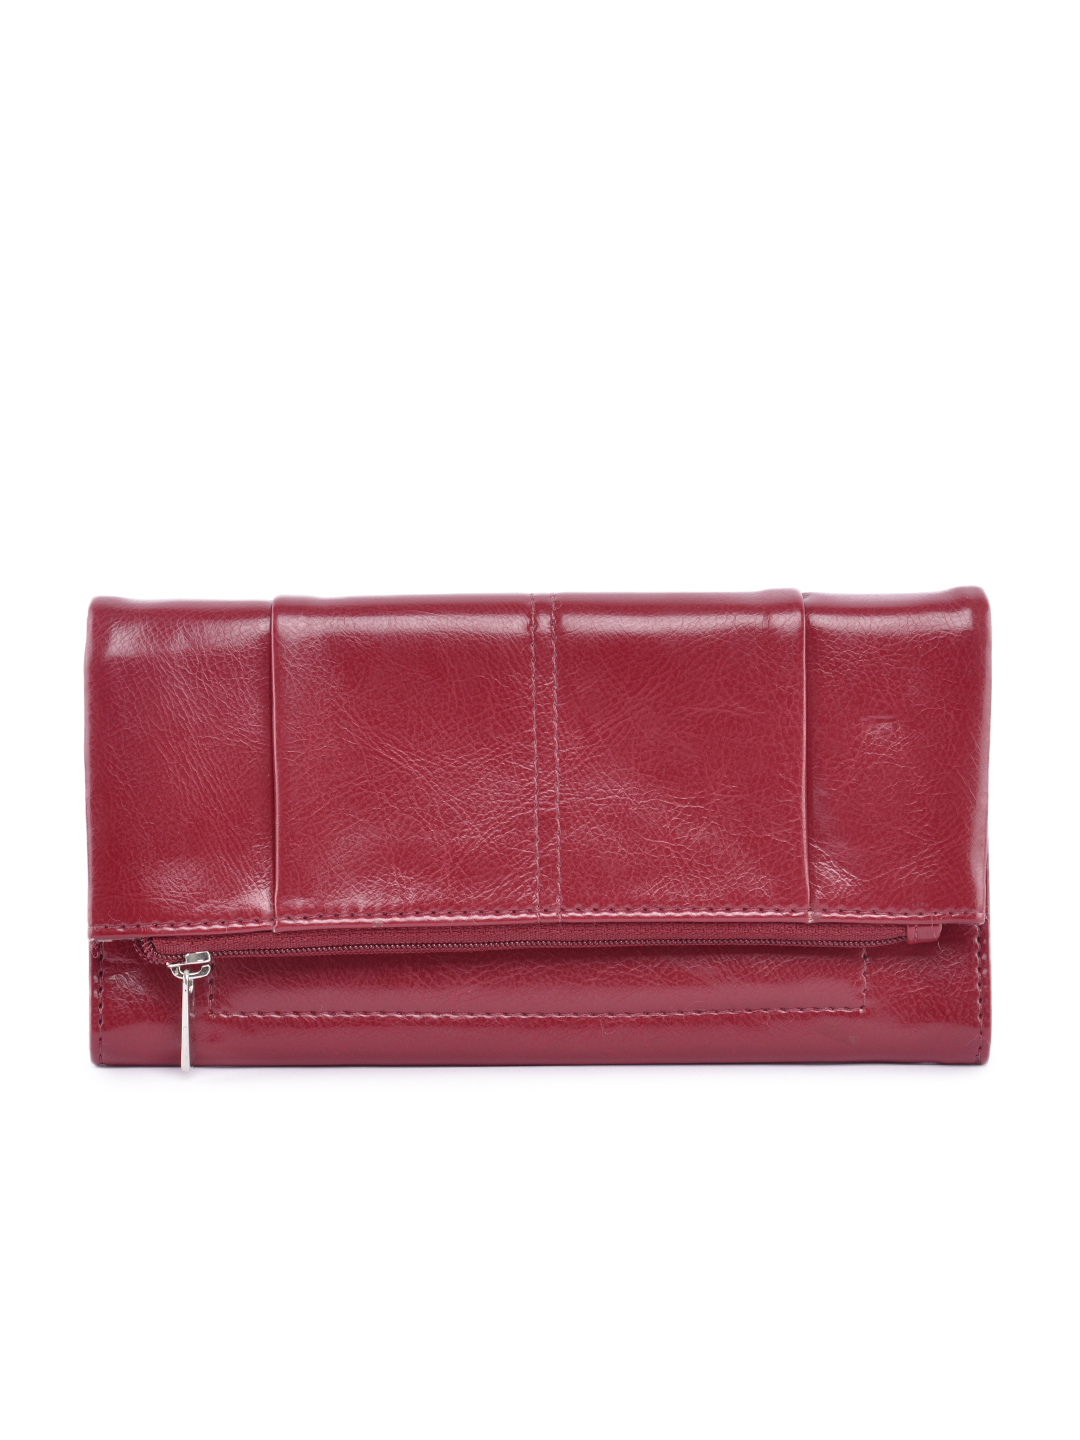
Baggit Women Voodoo Lovely Red Wallet
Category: Accessories / Wallets / Wallets
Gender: Women
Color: Red
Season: Winter 2015
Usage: Casual